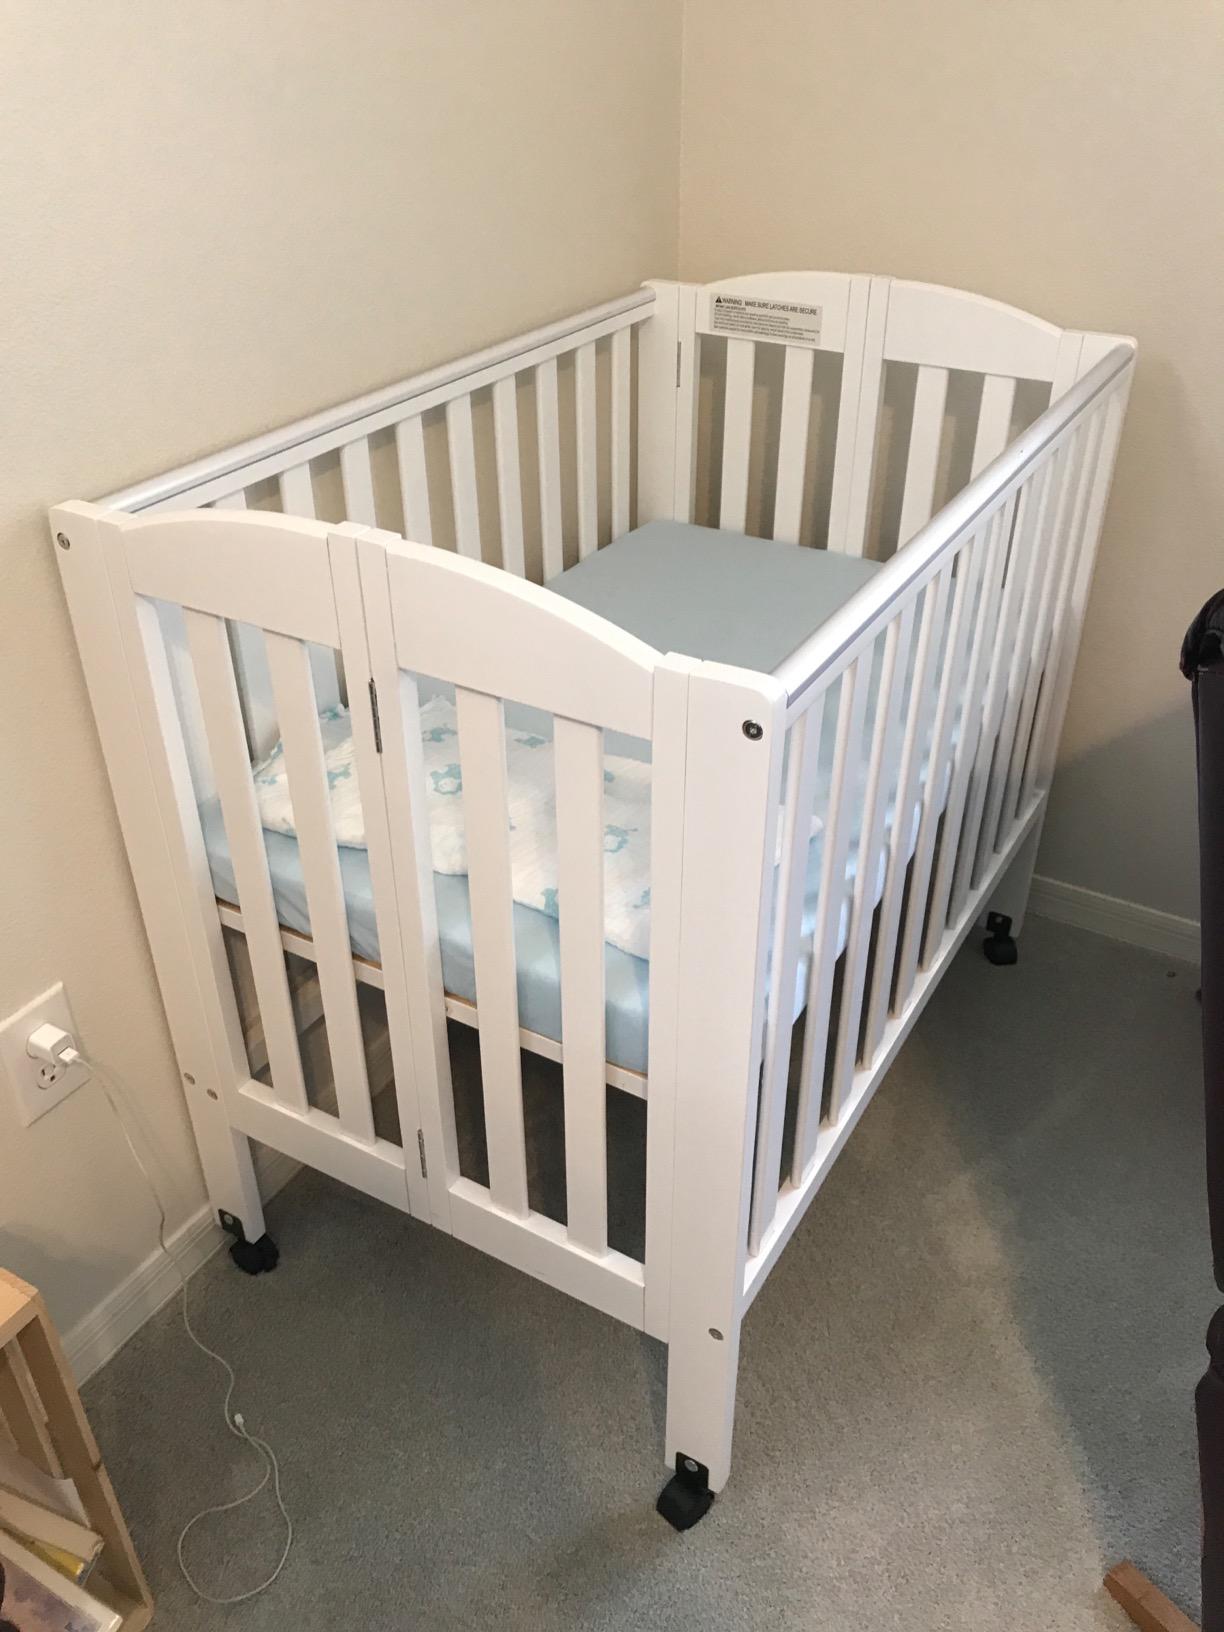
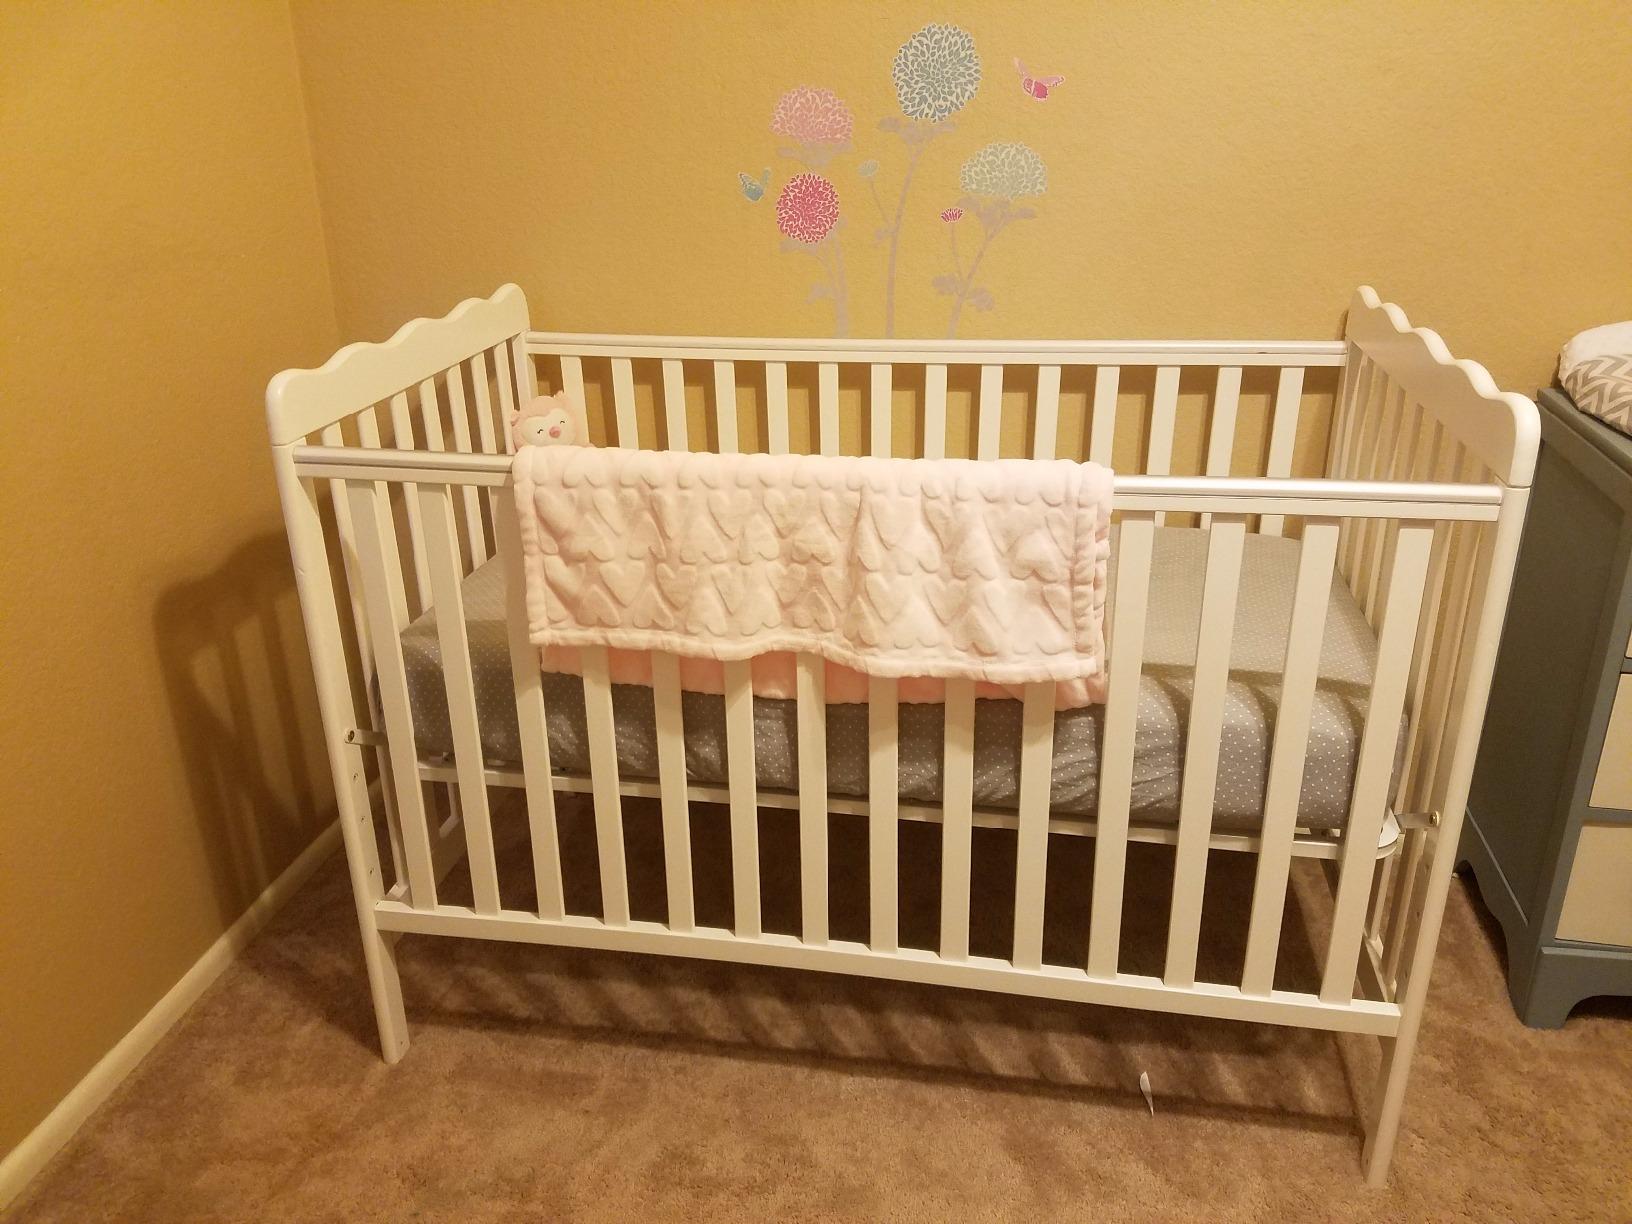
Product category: products_crib
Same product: no